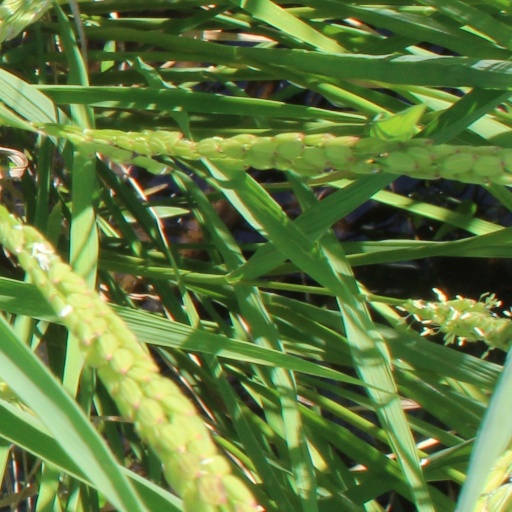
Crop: rice